Oregon Poetry Association

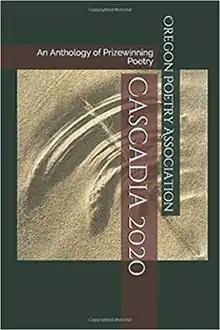
Cover of the 2020 "Cascadia"

The Oregon Poetry Association was founded in 1956 and is Oregon's oldest literary society. The organization grew out of the Verseweavers Poetry Society, founded in 1936. The OPA incorporated as the Oregon State Poetry Association and created the constitution and by-laws in April 1956, and conducted the first annual meeting in April 1957. The organization changed its name to Oregon Poetry Association in 2011, and currently has about 350 members.